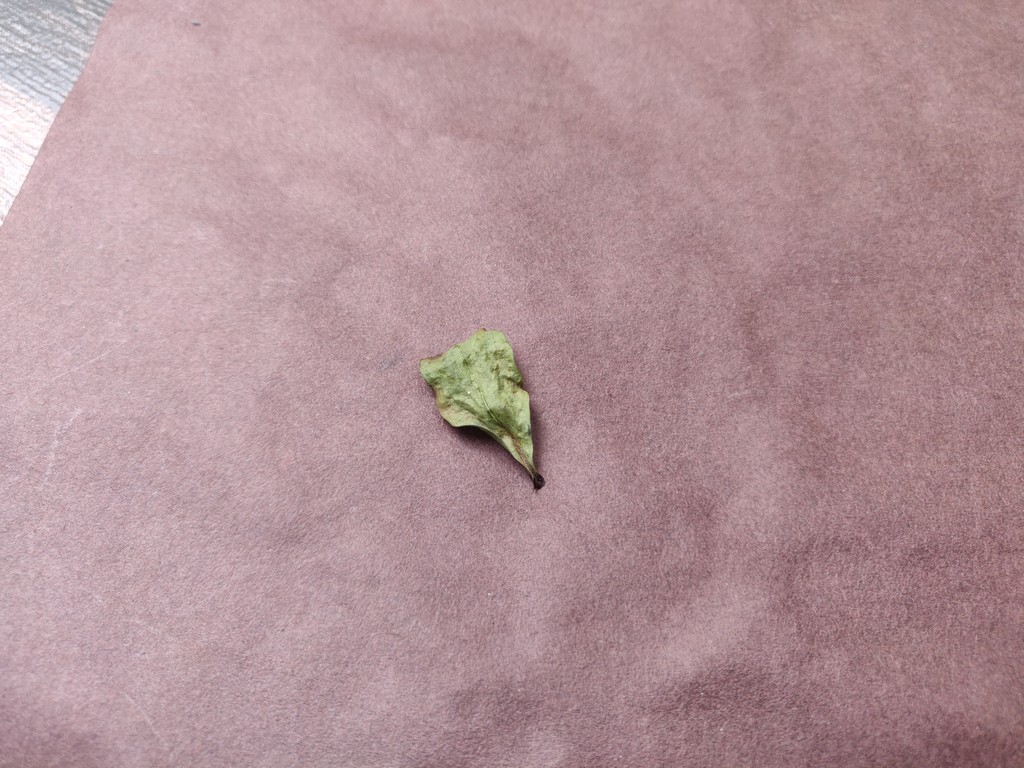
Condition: Dried
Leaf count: single
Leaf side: unknown